Midi Lidi

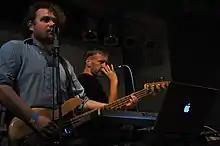
Midi Lidi performing in 2012

Midi Lidi are a Czech electro band formed in 2006, consisting of Petr Marek (vocals, synths, keyboards), Prokop Holoubek (vocals, drums, guitar, keyboards, clarinet), Tomáš Kelar (drums, vocals, synths, keyboards), and Magdalena Hrubá (vocals, synths). The band initially included Markéta Lisá (vocals, synths, keyboards, saxophone), who left in 2023. Apart from releasing six studio albums, they have also composed music for the Marek Najbrt films "Protector" (2009), "Polski film" (2012), and "Prezident Blaník" (2018), the 2010 Jan Němec film "Heart Beat 3D", as well as the 2010 Vít Klusák/Filip Remunda documentary "Czech Peace".